Vespertine

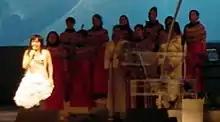
Björk performing during the Vespertine world tour at New York's Radio City Music Hall.

"Vespertine" was released later than One Little Indian Records had intended. Originally, the album's release was scheduled for May, but by March it had been put back to August, so as to enable Björk to work on the album's promotion. On 22 May 2001, Björk premiered six songs off the new album in an intimate concert at the Riverside Church in New York City, accompanied by Matmos and Zeena Parkins. "Vespertine" was released on 27 August, as a double 12" record, CD and compact cassette. To coincide with the release of the album, Björk also released an eponymously titled coffee table book, created by her and edited and designed by M/M (Paris). A second single, Towards the end of 2001, "Vespertine" was released as a DVD-Audio. The music videos for "Hidden Place", "Pagan Poetry" and "Cocoon" were included in the DVDs "Volumen Plus" (2002) and "Greatest Hits – Volumen 1993–2003" (2002).